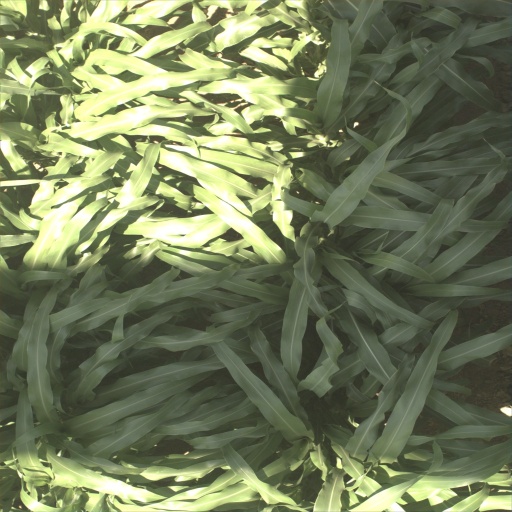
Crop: sorghum